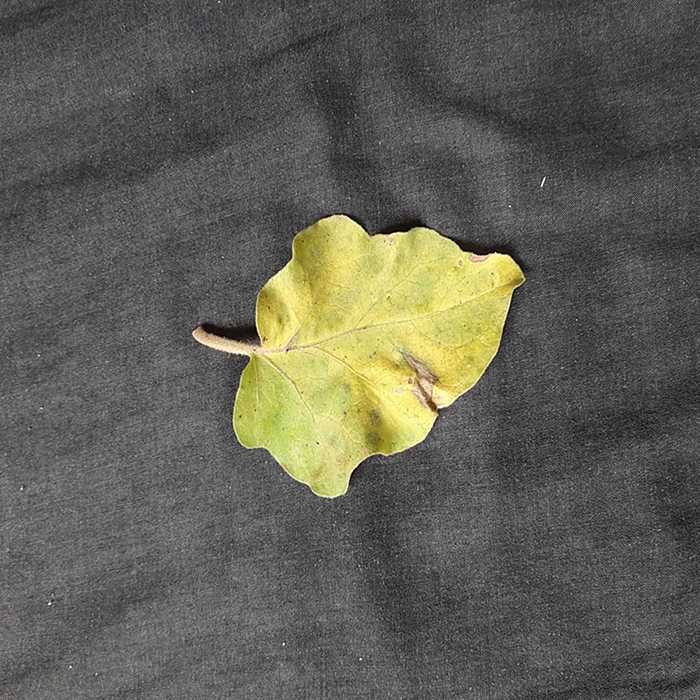
Plant: Eggplant
Label: Eggplant verticillium wilt